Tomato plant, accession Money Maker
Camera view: tilt-top (135 deg); turntable rotation: 90 degrees
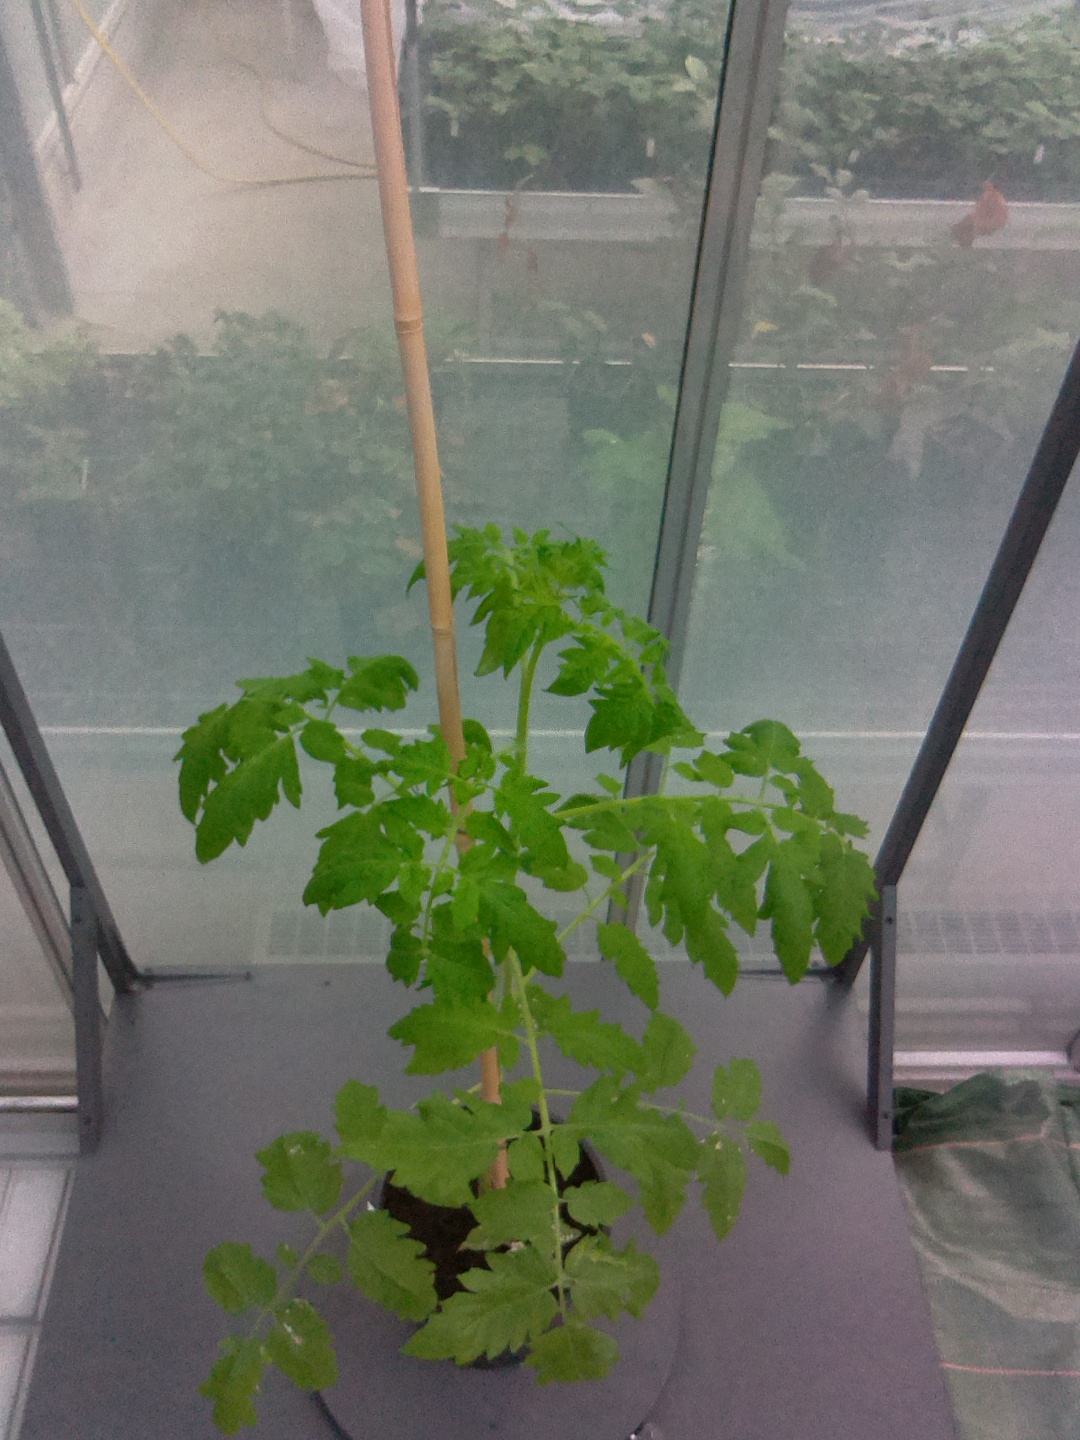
BBCH growth stage 15: 10 of true leaves visible